Lionel Hollins

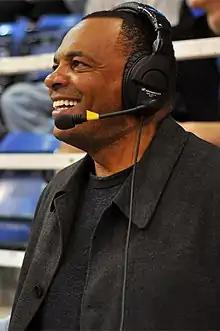
Hollins in Vancouver during a 2010 pre-season game.

Lionel Eugene Hollins (born October 19, 1953) is an American professional basketball coach and former player who most recently served as an assistant coach for the Houston Rockets of the National Basketball Association (NBA). A point guard, Hollins played for the Portland Trail Blazers, winning an NBA championship in 1977 and named an NBA All-Star in 1978. The Trail Blazers retired his No. 14.